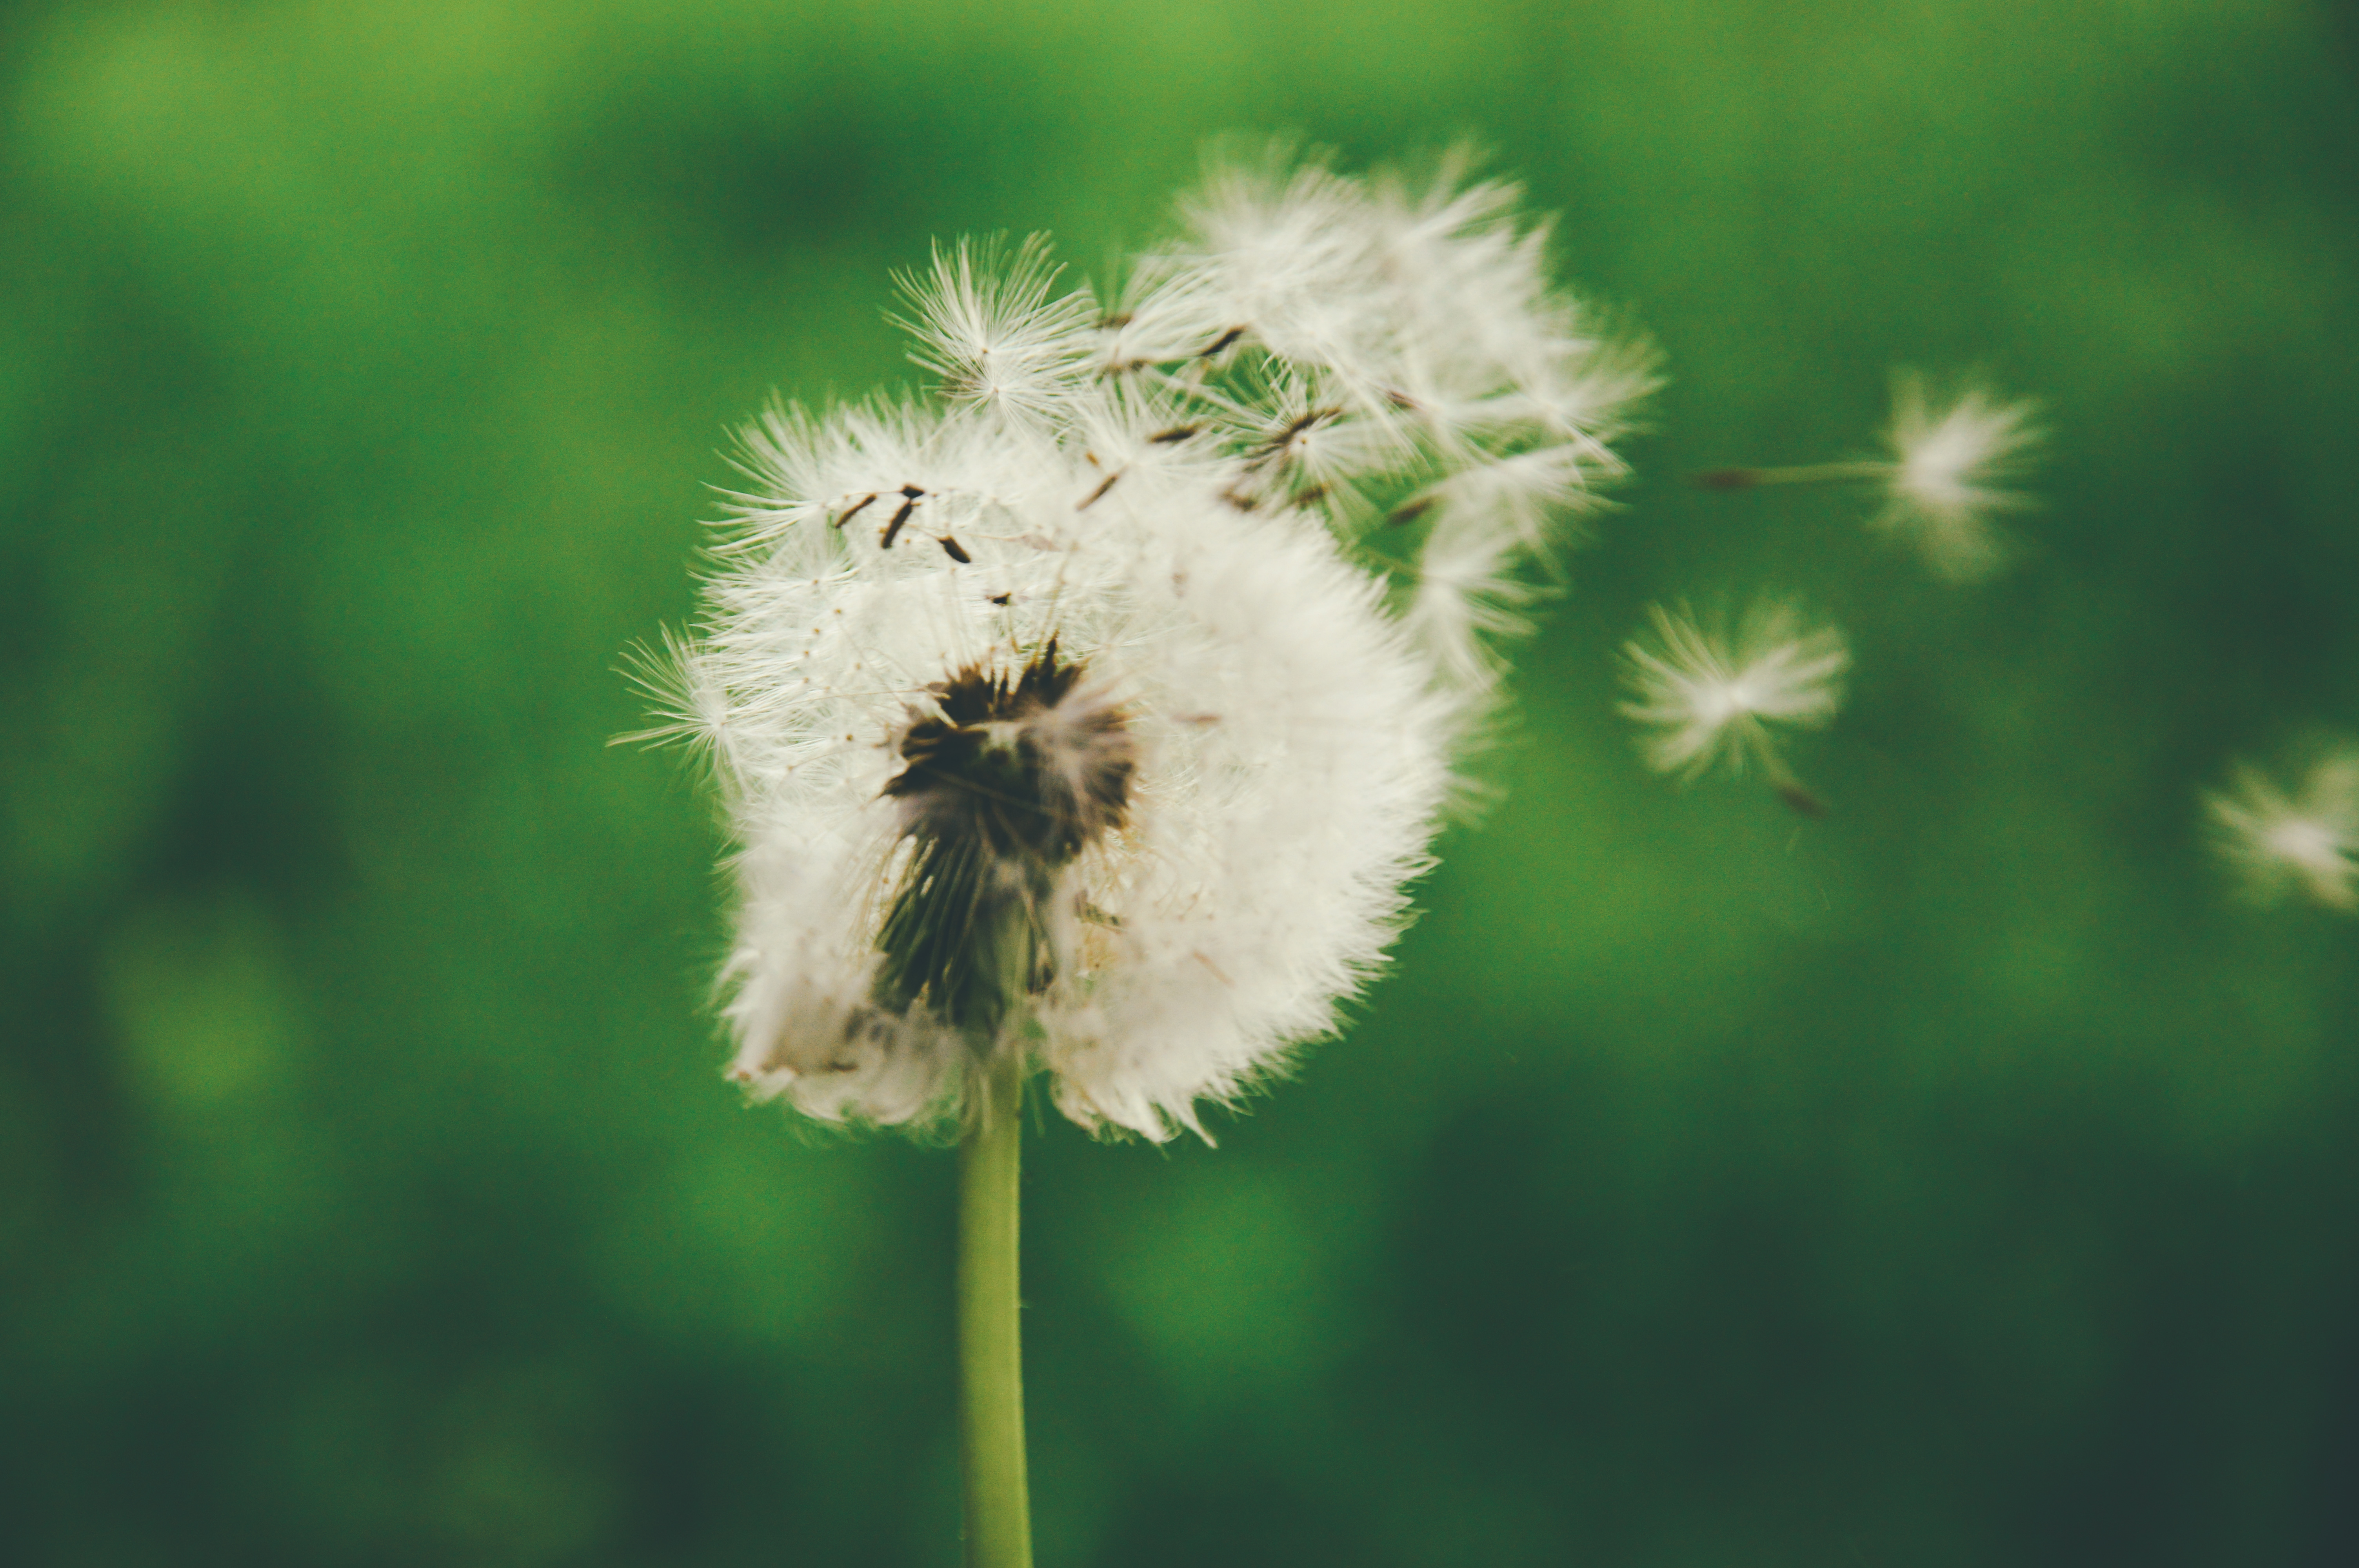
nature, grass, plant, photography, meadow, dandelion, leaf, flower, green, botany, flora, fauna, wildflower, close up, macro photography, flowering plant, daisy family, puffball, plant stem, land plant